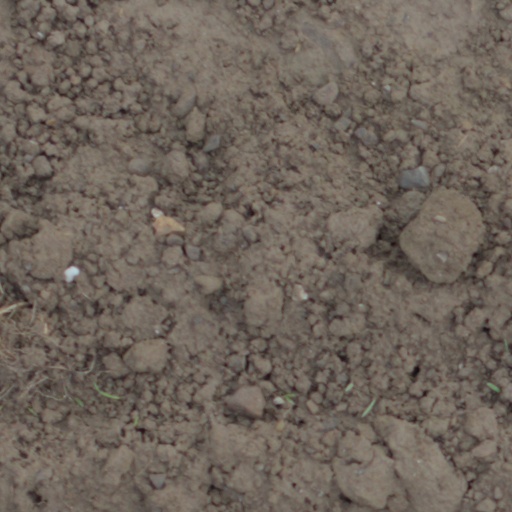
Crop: wheat